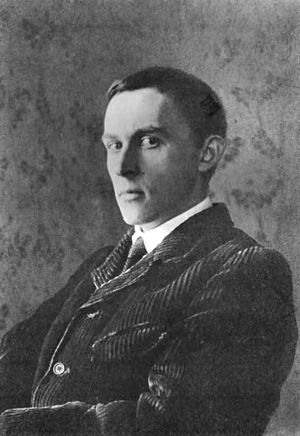
Stanisław Ignacy Witkiewicz
Stanisław Ignacy Witkiewicz, også kendt som Witkacy var en polsk forfatter, dramatiker, fotograf, filosof og maler.